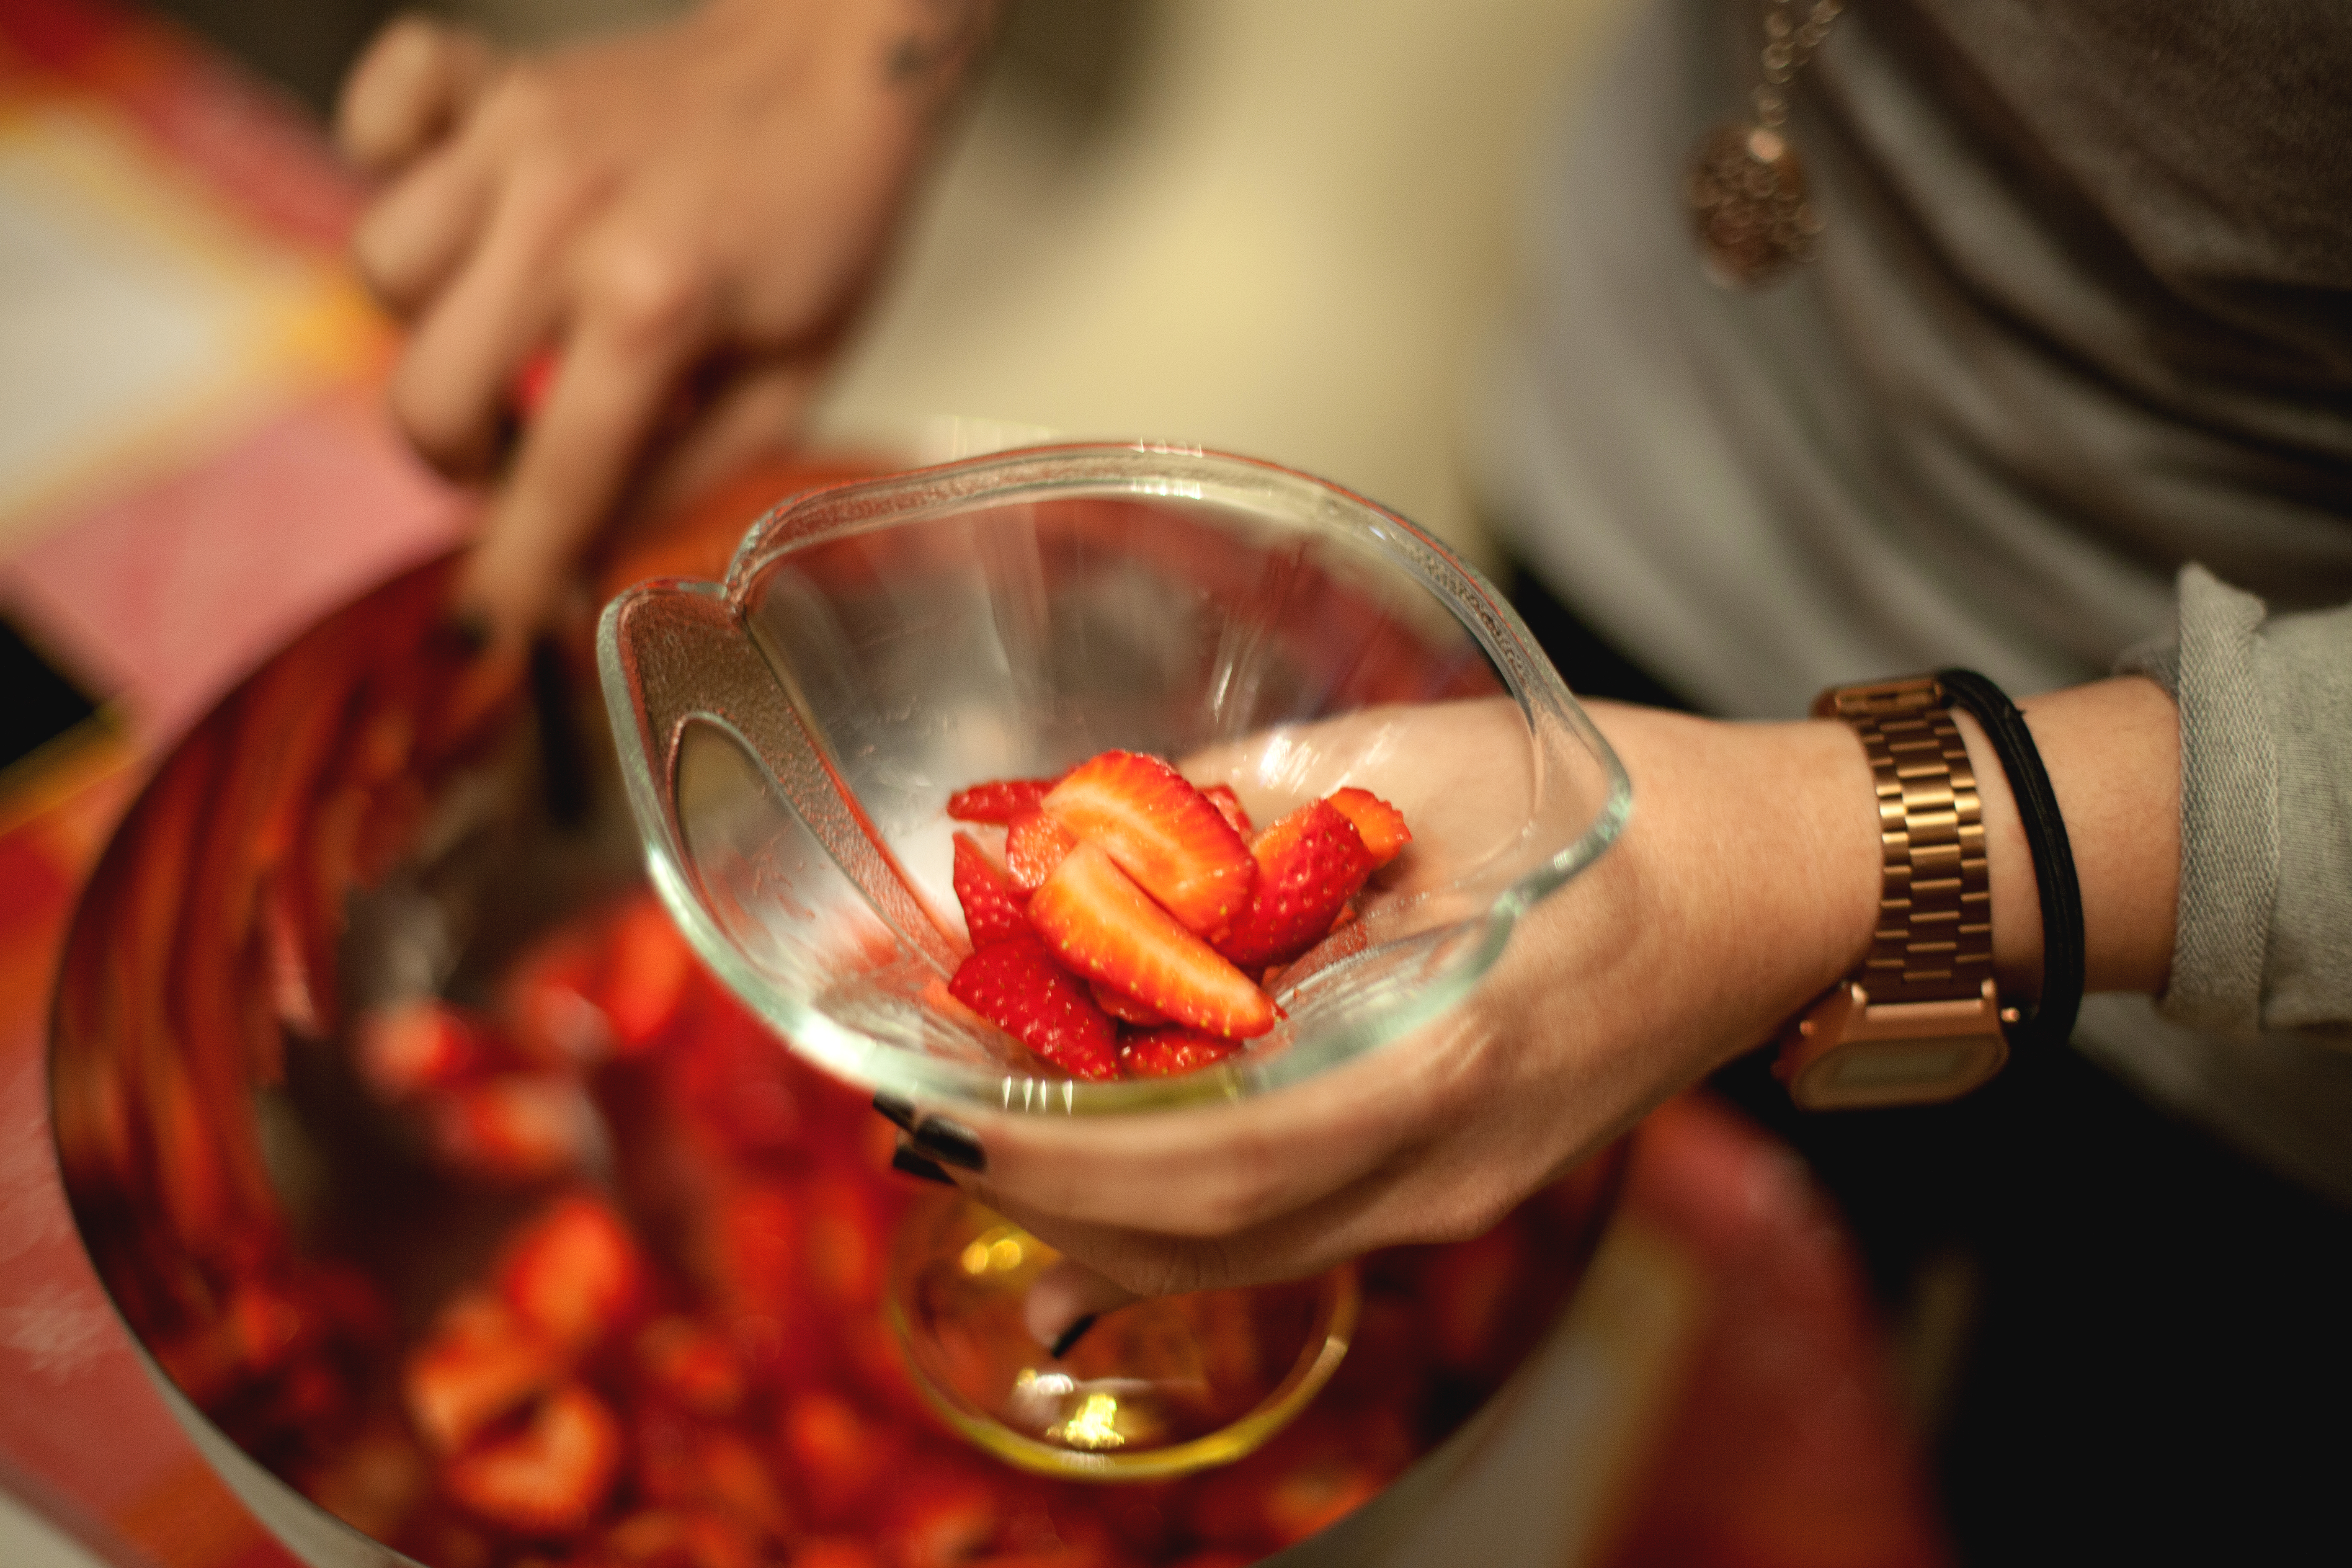
person, food, cooking, produce, kitchen, drink, healthy, ice cream, dessert, cuisine, homemade, preparation, strawberry, hands, fruits, strawberries, preparing, sense